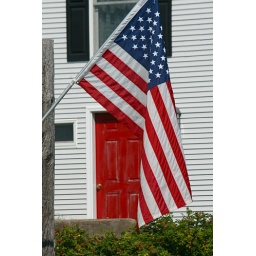
An American flag sways on a pole in front of a building in Stonington, Maine.